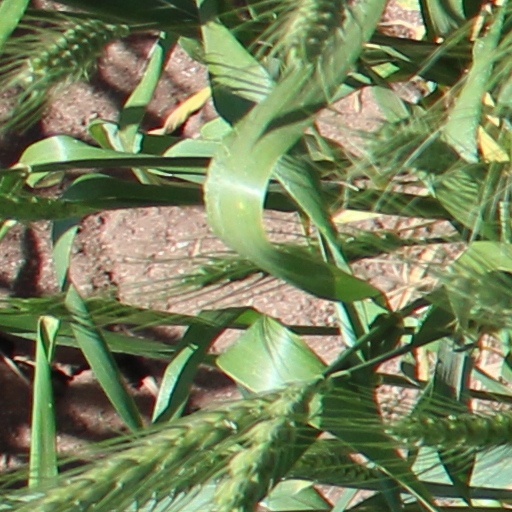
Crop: wheat